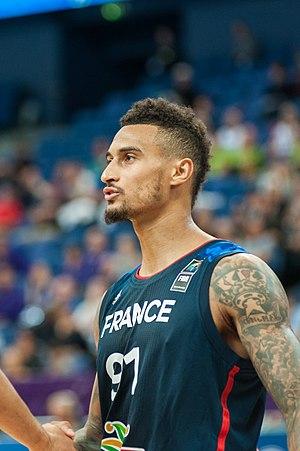
Edwin Jackson, né le 18 septembre 1989 à Pau est un joueur français de basket-ball. Il évolue au poste d'arrière et mesure 1,90 m.